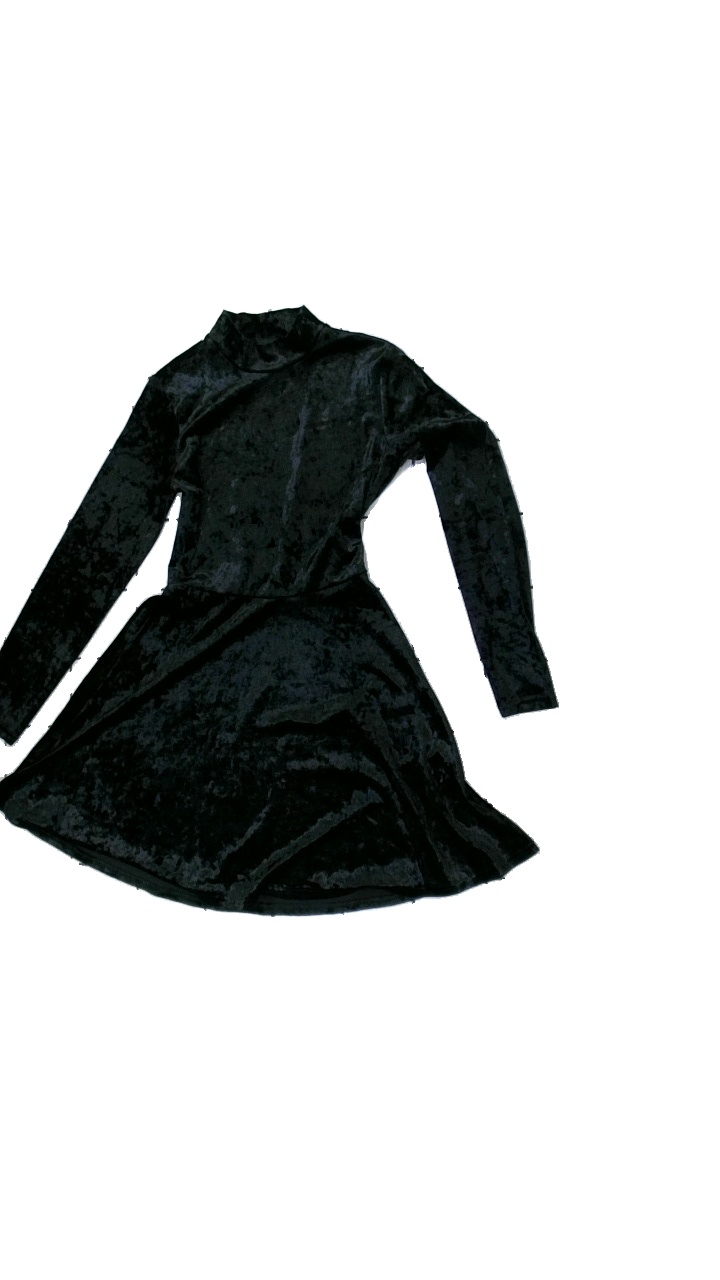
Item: Dress (Ladies)
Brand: Bubbleroom
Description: black velour dress with longsleeves and a flowy skirt
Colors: Black
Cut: Turtle neck
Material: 100% Polyester
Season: All
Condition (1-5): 5
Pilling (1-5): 5
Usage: Reuse
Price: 50-100